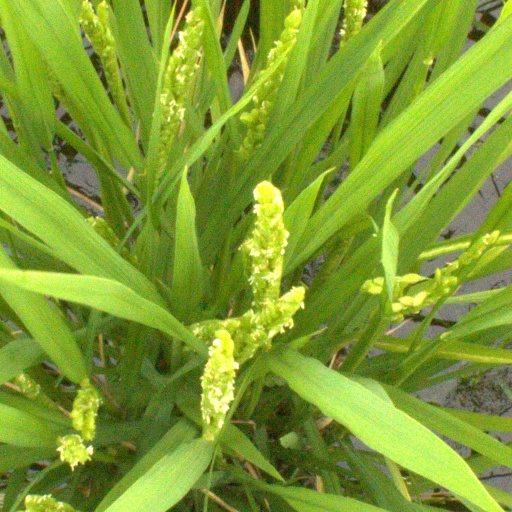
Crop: rice